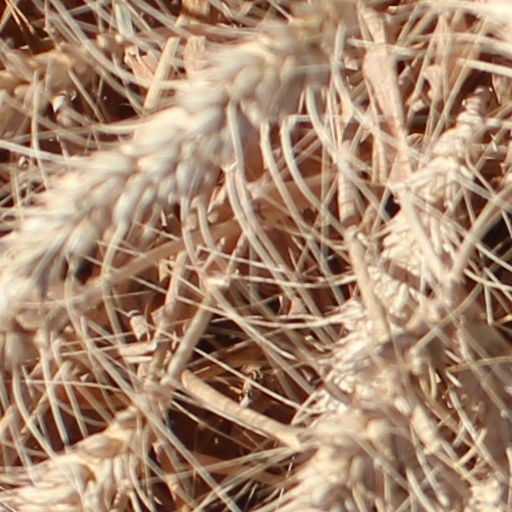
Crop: wheat